Michael Tarver

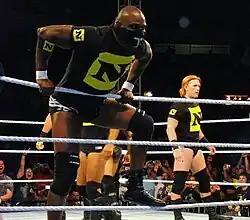
Tarver (left) with Heath Slater (right) at a house show in September 2010.

The week after the "NXT" season finale, Tarver and the rest of the season one "NXT" rookies interfered in the main event match between John Cena and CM Punk on "Raw," attacking Cena, Punk, the announce team and ring announcer Justin Roberts, before dismantling the ring area and surrounding equipment, turning heel in the process. On the June 14, 2010, edition of "Raw" the rookies (excluding Daniel Bryan) attacked General Manager Bret Hart, when he refused to give them contracts. The following week on "Raw," Vince McMahon fired Hart and announced the hiring of a new general manager, who had signed the seven season one "NXT" rookies to contracts. The following week the group was named The Nexus.